Functions of the Pharaoh

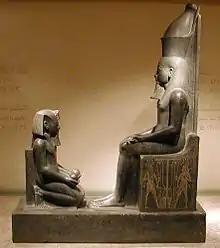
Horemheb kneeling before Atum with two offering pots in his hands - late Eighteenth Dynasty - Luxor Museum.

According to the texts engraved on the walls of the temples, Pharaoh places himself with fervor and sincerity under the dependence of the gods. To show his gratitude to Amun, king Thutmose I says very humbly: "I kiss the ground before your majesty ". A Ramesside ruler, approaching the same god, declares: "... lying on the ground, I kiss the ground for your august figure ". These words of humility correspond to real postures and real cult gestures. As early as the Fourth Dynasty, royal statuary shows Pharaoh in servile attitudes. The ruler is shown kneeling with ritual objects in his hands or raising them in a gesture of offering and adoration. This submission has as a corollary obedience. In the textual sources, the words "order" and "command" come up constantly. Pharaoh must apply the orders received by the gods. Before Amun, Thutmose III says: "I am not negligent about what you have ordered to be done... I do it according to his order". These divine orders cover all the fields of the possible: to build or renovate a temple, to mount a military expedition to the borders, to erect a pair of obelisks, to dig a well in the desert, etc. This obedience results from a link of kinship, Pharaoh being the son of the gods and goddesses. Without being exhaustive, in the Harris Papyrus, Ramesses III says he is the son of Amun, Atum, Ptah, Thoth, Osiris, and Wepwawet. Each deity can be considered as the father or the mother of Pharaoh. These relationships of subordination of the son to his parents entail duties and obligations. The gods have placed Pharaoh on the throne; in exchange, he must put himself at their service if he wants to hope for a long and prosperous reign.